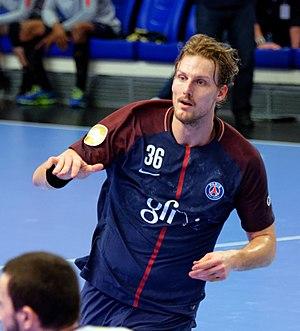
quart de finale de la coupe de la ligue entre le PSG Handball et Nantes. A Coubertin, le 14 décembre 2017.